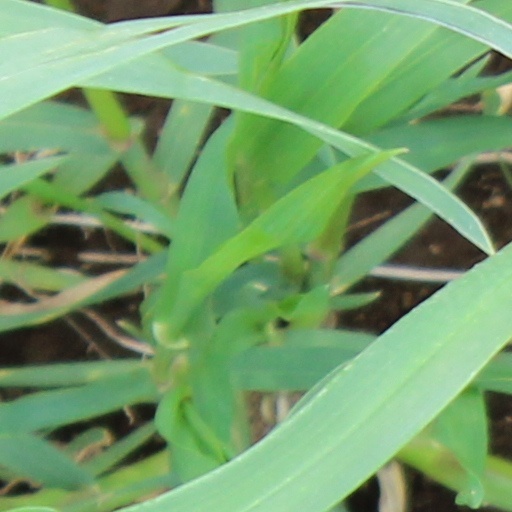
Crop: wheat